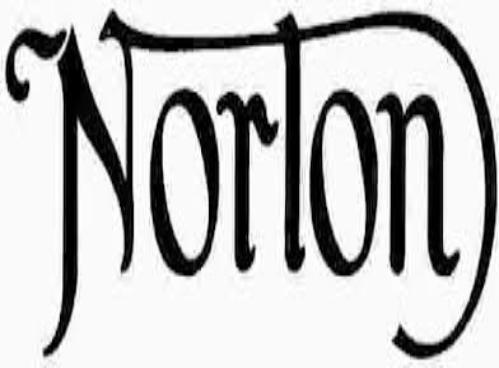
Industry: Necessities